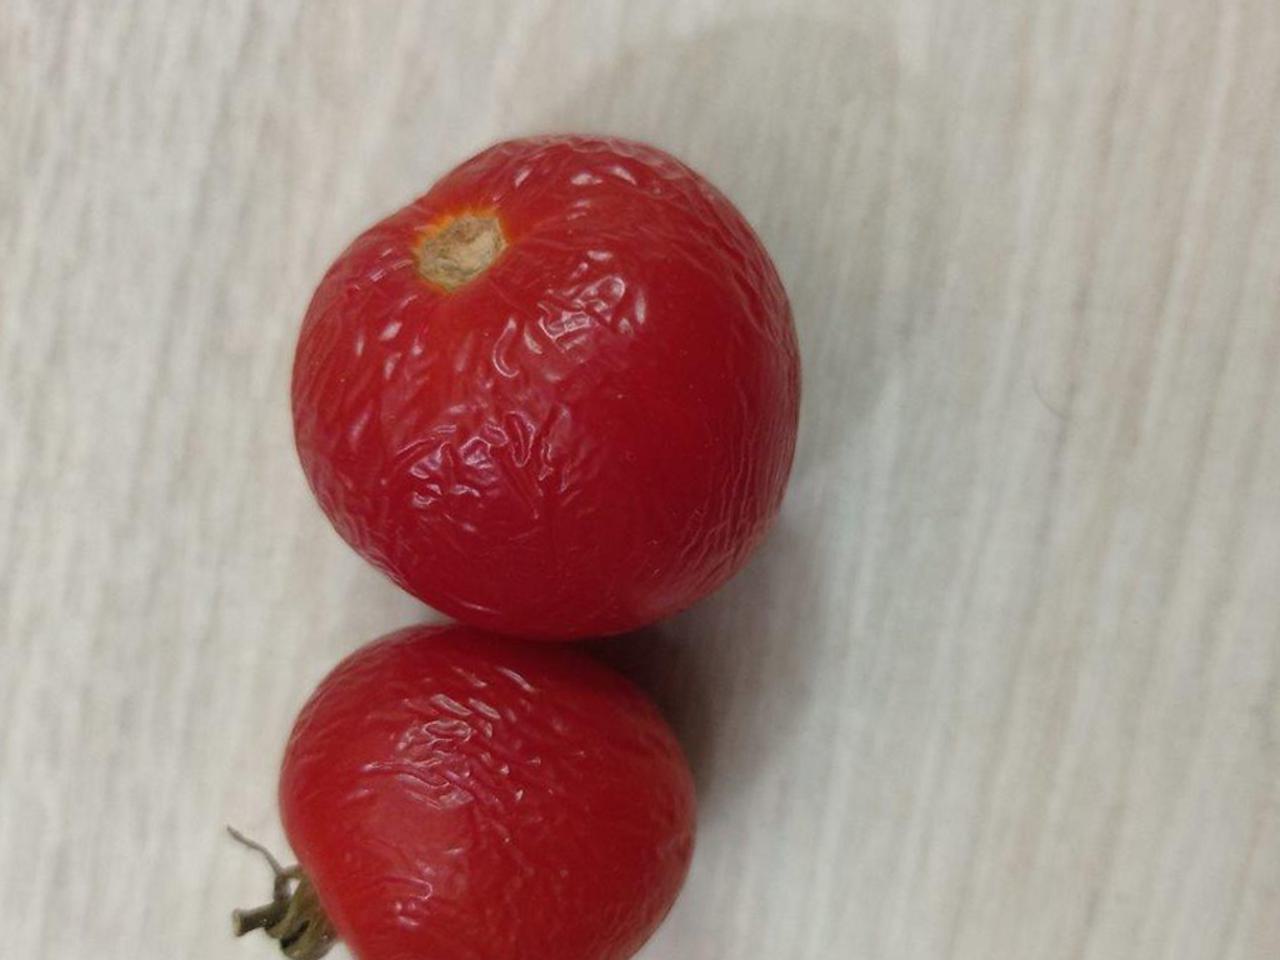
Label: Rotten